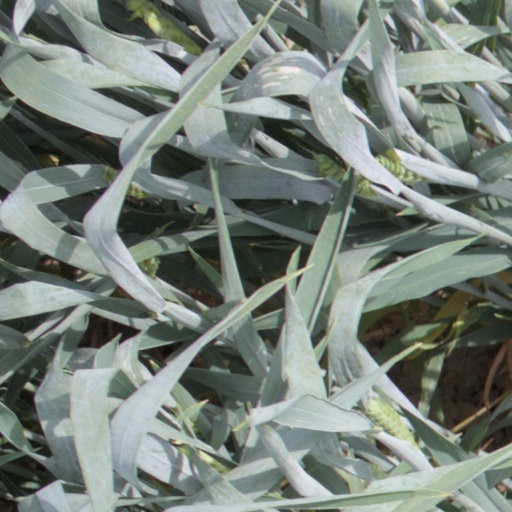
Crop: wheat